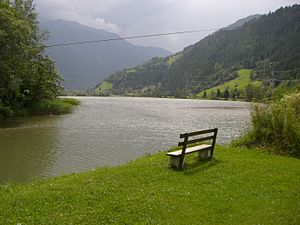
Möll / Galleri
Möllen er en flod i den nordvestlige del af Kärnten i Østrig. Den er en biflod fra venstre til Drava, der er en biflod til Donau.